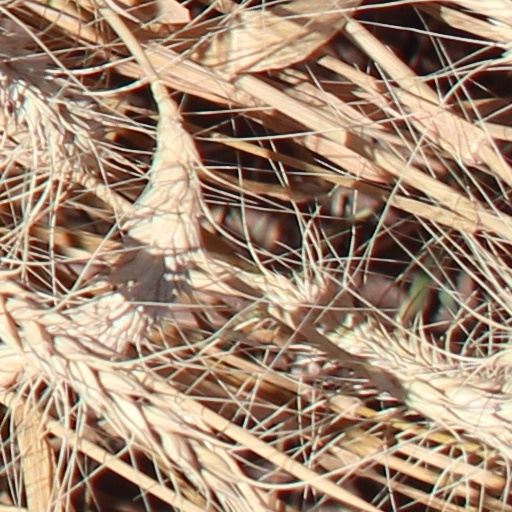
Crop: wheat